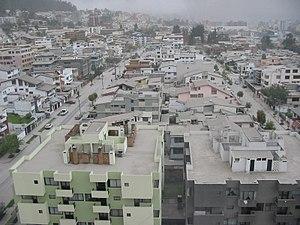
Le Reventador est un volcan actif d'Équateur culminant à environ 3 660 mètres d'altitude entre les provinces de Sucumbíos et de Napo.